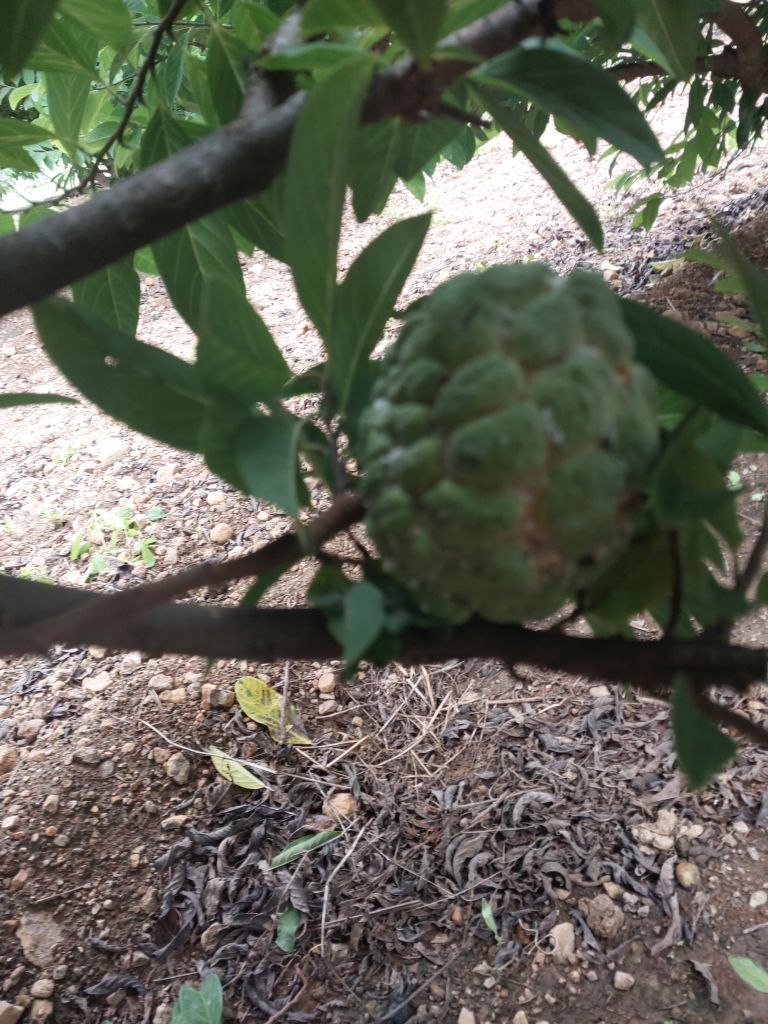
Disease label: Mealy Bug